Kokusai Ki-59

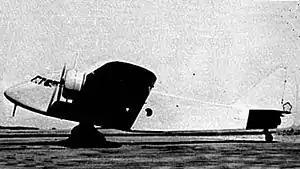
A Kokusai Ki-59 light personnel transport.

The was an early 1940s light transport monoplane built by Nippon Kokusai Koku Kogyo K.K for the Imperial Japanese Army as a development of the Teradako-ken TK-3, which had first flown in 1938.